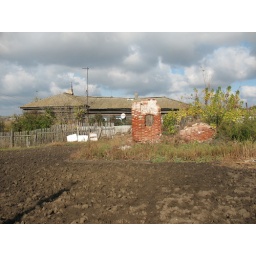
Rest of a summer kitchen of an old Volga German house in Fraank.